Jamie Buhrer

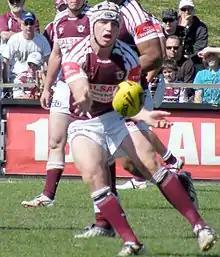
Buhrer playing for the Sea Eagles in 2009

In 2008 and 2009, Buhrer played 47 games for the Manly Warringah Sea Eagles' NYC team, scoring 15 tries in total. In September 2009, he was named at in the 2009 NYC Team of the Year.